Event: Nepal Earthquake
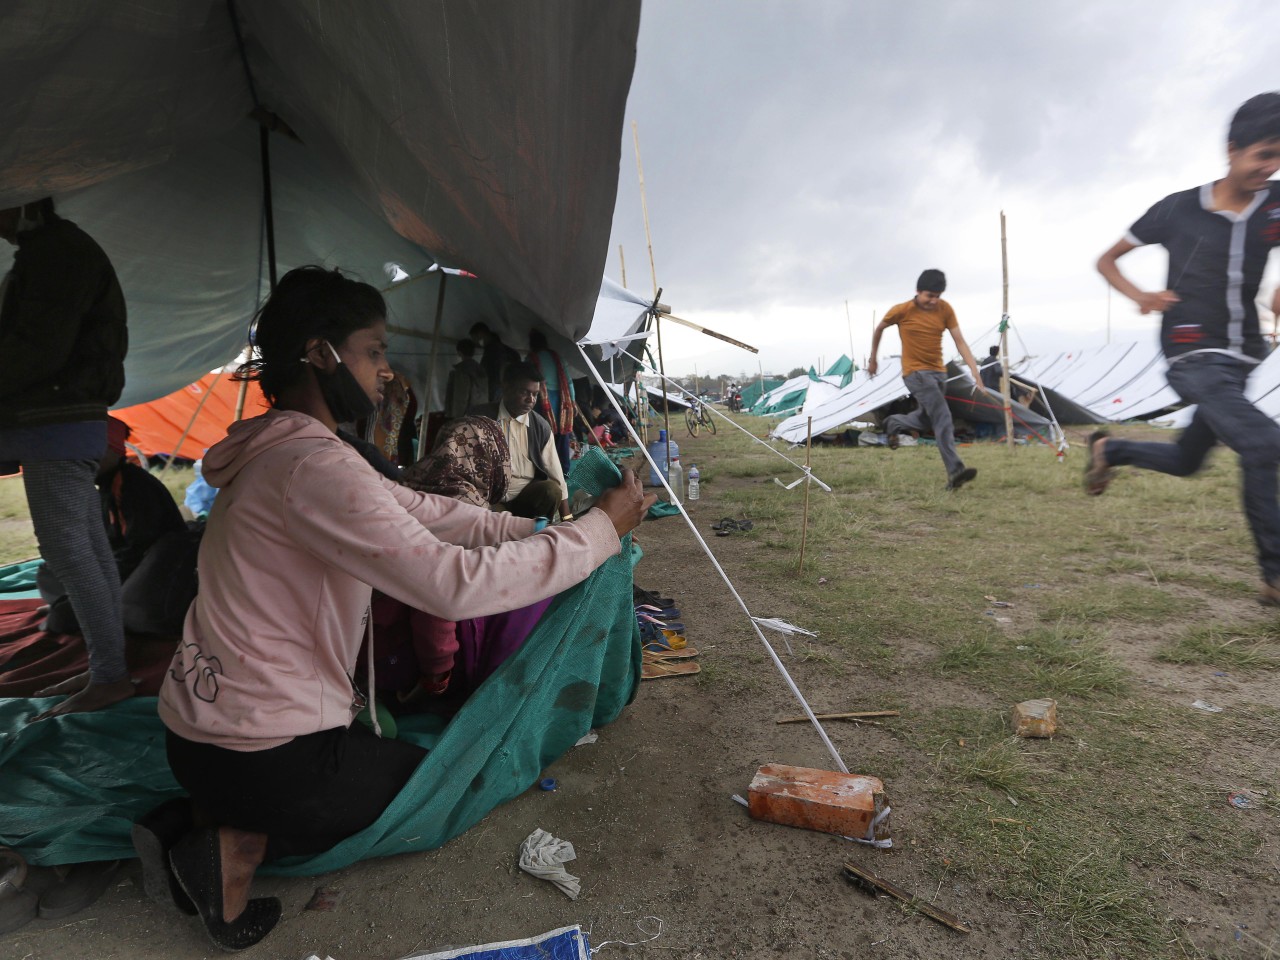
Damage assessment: damage